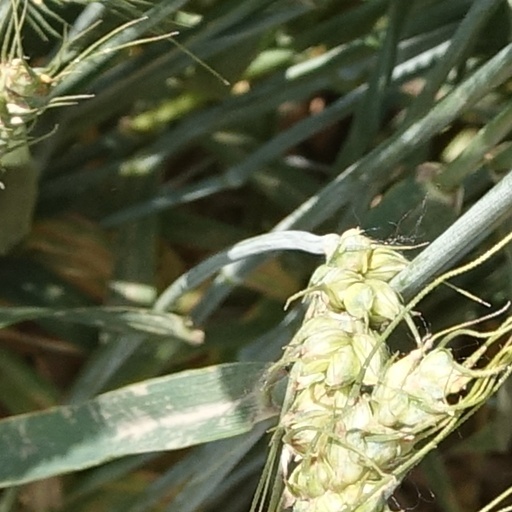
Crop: wheat